D'Oyly Carte Opera Company

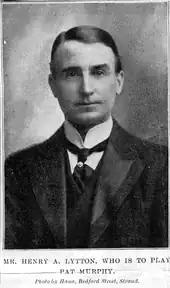
Henry Lytton, 1901

Gilbert and Sullivan aficionados frequently use the names of the principal comedians of the D'Oyly Carte Opera Company to refer to time periods of the company's history. Thus, after the sudden death of Sullivan's brother Fred, who had created the role of the Learned Judge in "Trial by Jury" in 1875, the unknown George Grossmith was recruited in 1877. Before Grossmith left the company in 1889, he created the principal comic roles in nine of the operas, and so the principal comedian parts in the operas are often referred to as the "Grossmith" roles. Other performers who created a long series of roles in the original productions of the operas included the baritone Rutland Barrington, mezzo-soprano Jessie Bond, soprano Leonora Braham, contralto Rosina Brandram, tenor Durward Lely and bass-baritone Richard Temple. In the original New York City productions and British touring productions, the soprano Geraldine Ulmar, baritone Signor Brocolini, comic George Thorne and bass-baritone Fred Billington became particularly well known.